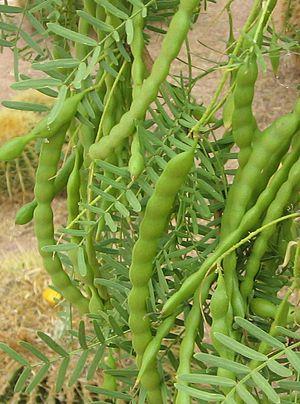
Bien qu'il existe plusieurs définitions des espèces envahissantes, elles sont toujours basées sur quatre critères principaux :